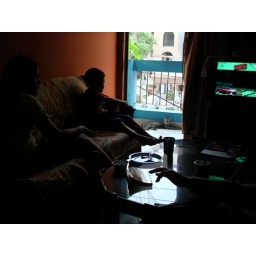
Children watch the cat there in balcony she is...